Stade Louis Achille

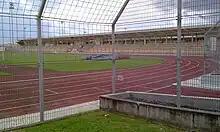
Stade louis achille

Stade Louis Achille is a multi-use stadium in Fort-de-France, Martinique. It is currently used mostly for football matches and hosts the home games of Good Luck. The stadium holds 9,000 people.